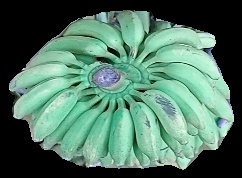
Variety: elakki-bale
Grade: grade1